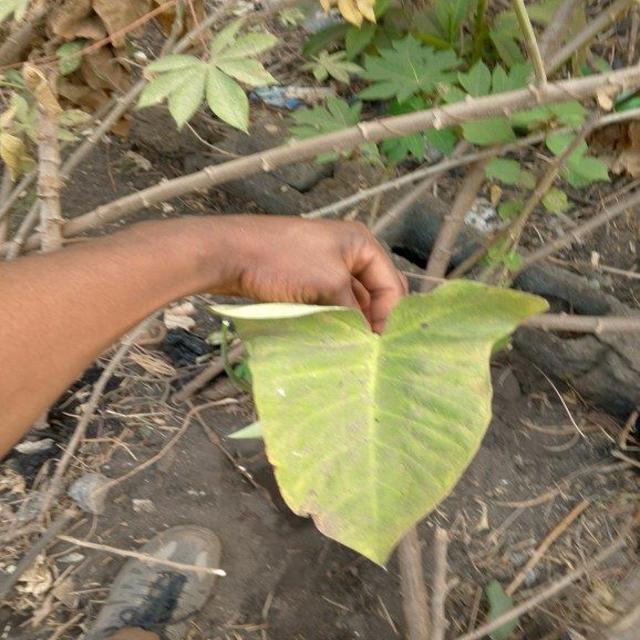
Label: Late_Blight